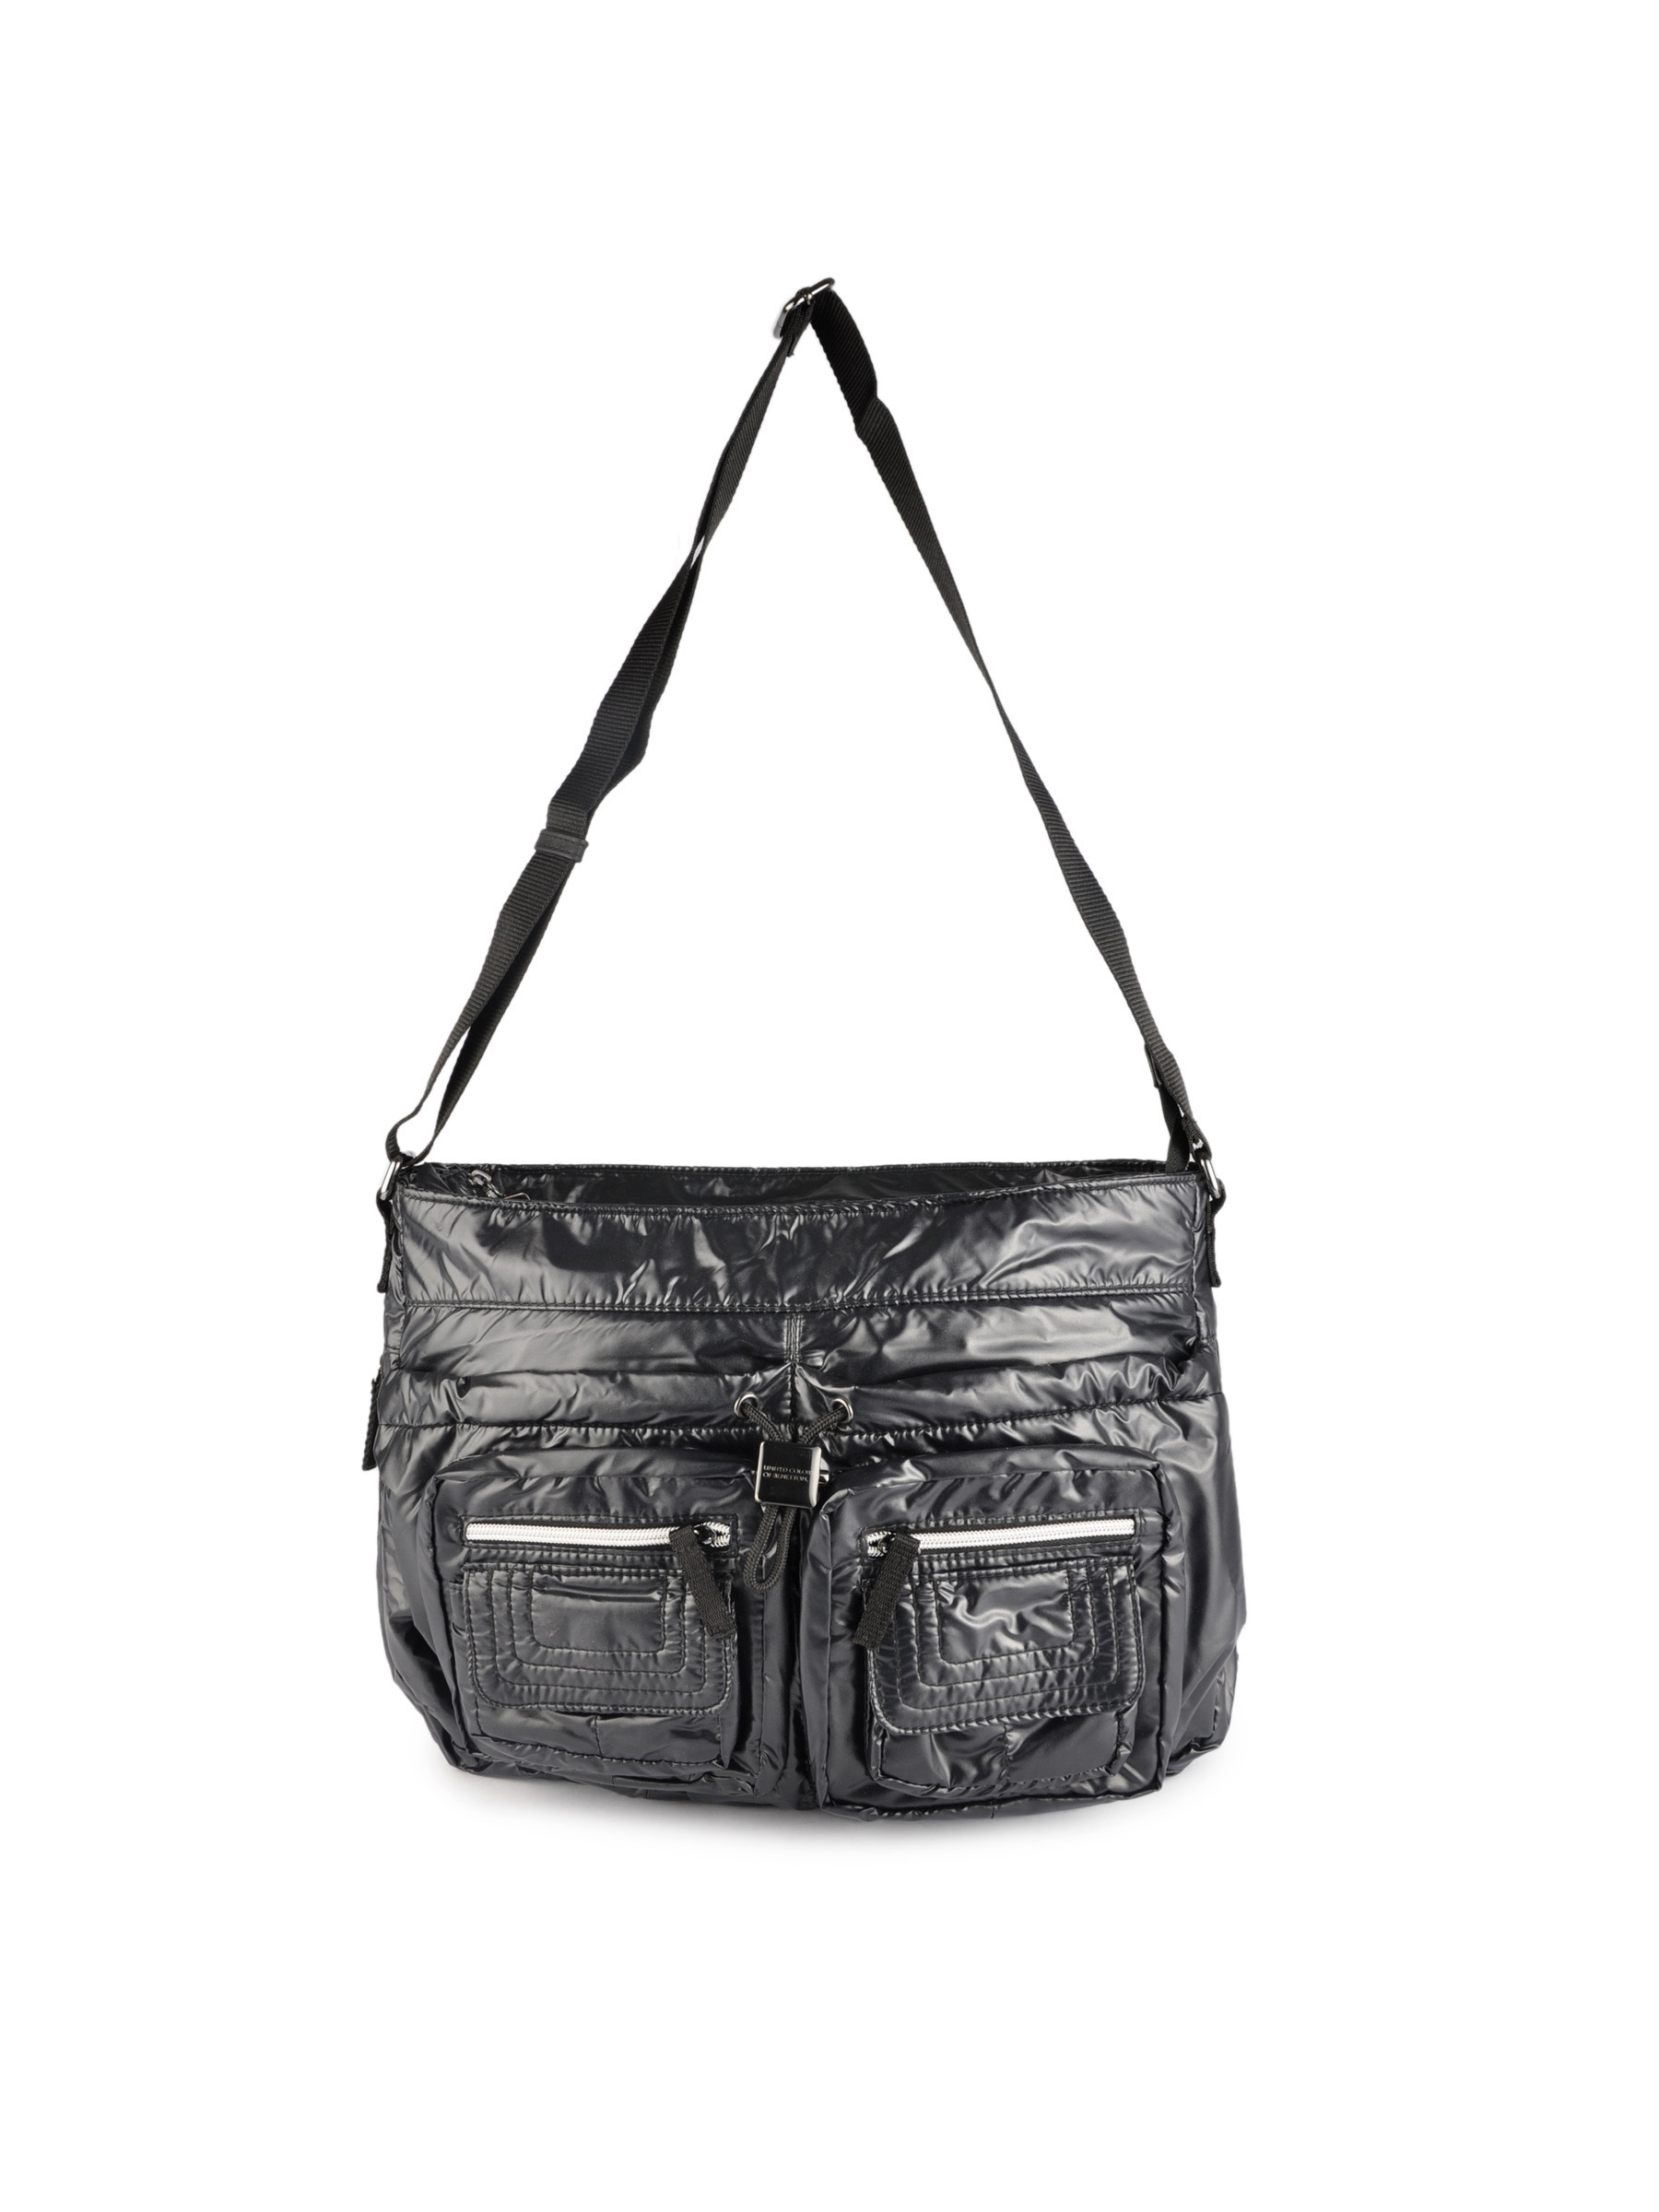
United Colors of Benetton Women Solid Black Handbags
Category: Accessories / Bags / Handbags
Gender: Women
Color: Black
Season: Summer 2011
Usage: Casual